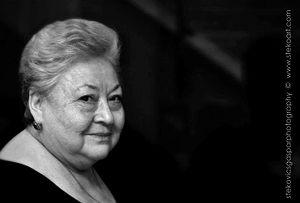
Piroska Molnár, née à Ózd le 1ᵉʳ octobre 1945, est une actrice hongroise de cinéma et de théâtre, également chanteuse.